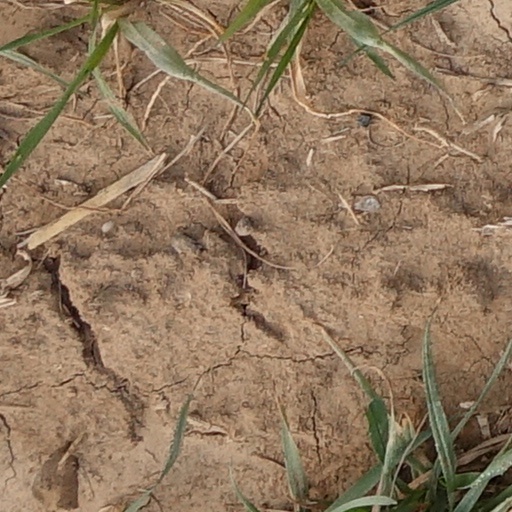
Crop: wheat